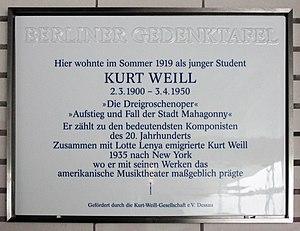
Kurt Weill est un compositeur d'origine allemande né à Dessau le 2 mars 1900 et mort à New York le 3 avril 1950. Sa musique, considérée par les nazis comme juive, lui vaut de voir ses partitions brûlées. Ses origines juives et ses sympathies pour le communisme font qu'il est contraint de quitter l'Allemagne en 1933 avec Lotte Lenya qu'il avait épousée en 1927 et qu'il ré-épouse en 1937 après un divorce en 1933. Il séjourne à Paris, où il compose Les Sept Péchés capitaux sur un texte de Brecht pour le Théâtre des Champs-Élysées et termine sa Seconde symphonie avant de se rendre aux États-Unis en 1935.